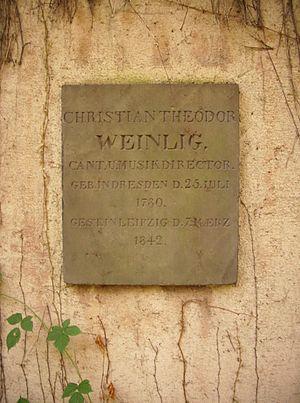
Christian Theodor Weinlig est un professeur de musique, compositeur et chef de chœur allemand et le 6ᵉ Thomaskantor après Jean-Sébastien Bach.